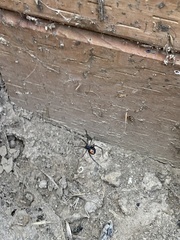
Species: Lactrodectus_hesperus